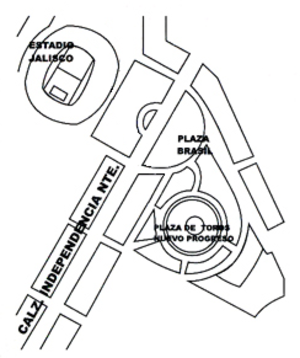
Le stade Jalisco est le troisième plus grand stade mexicain derrière le stade Azteca et le stade olympique. Le stade est situé à Guadalajara et sa capacité est de 56 713 places.